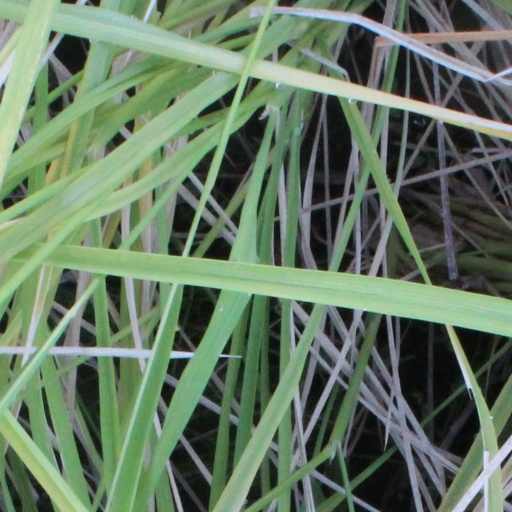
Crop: rice